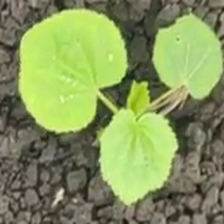
Weed species: Little_Mallow(Malva parviflora)